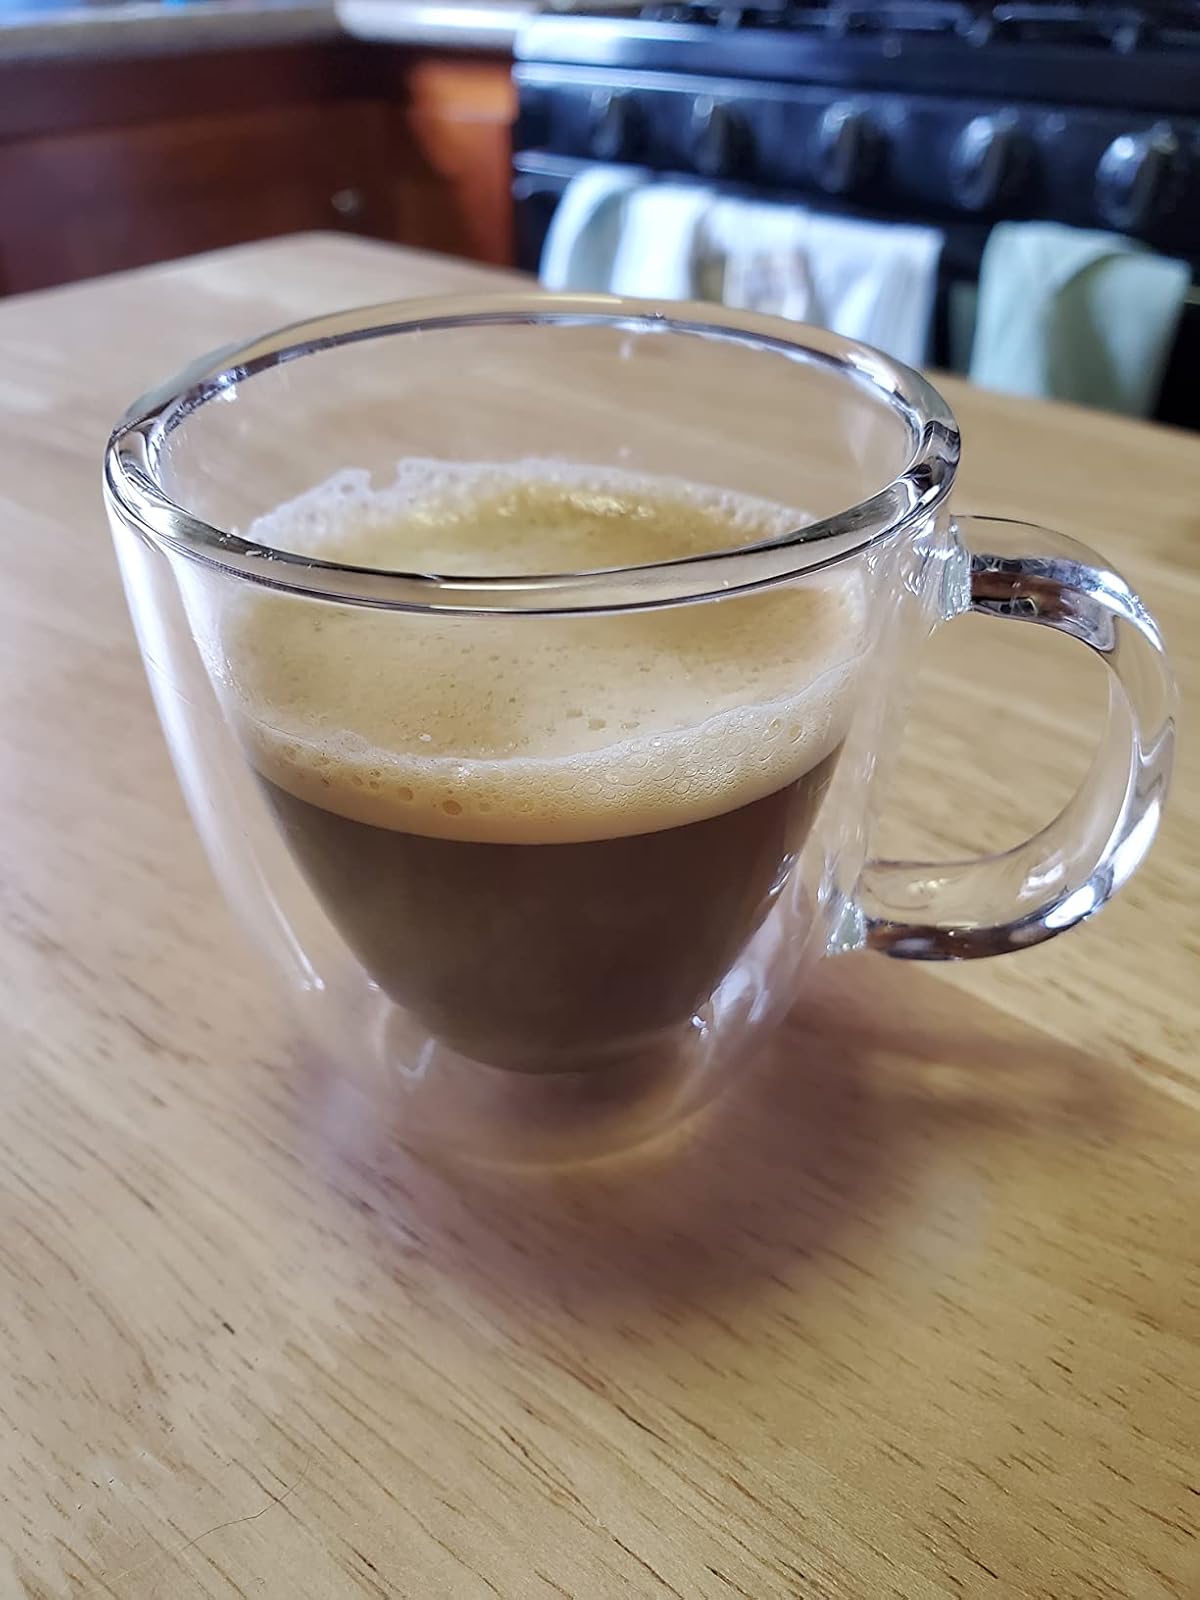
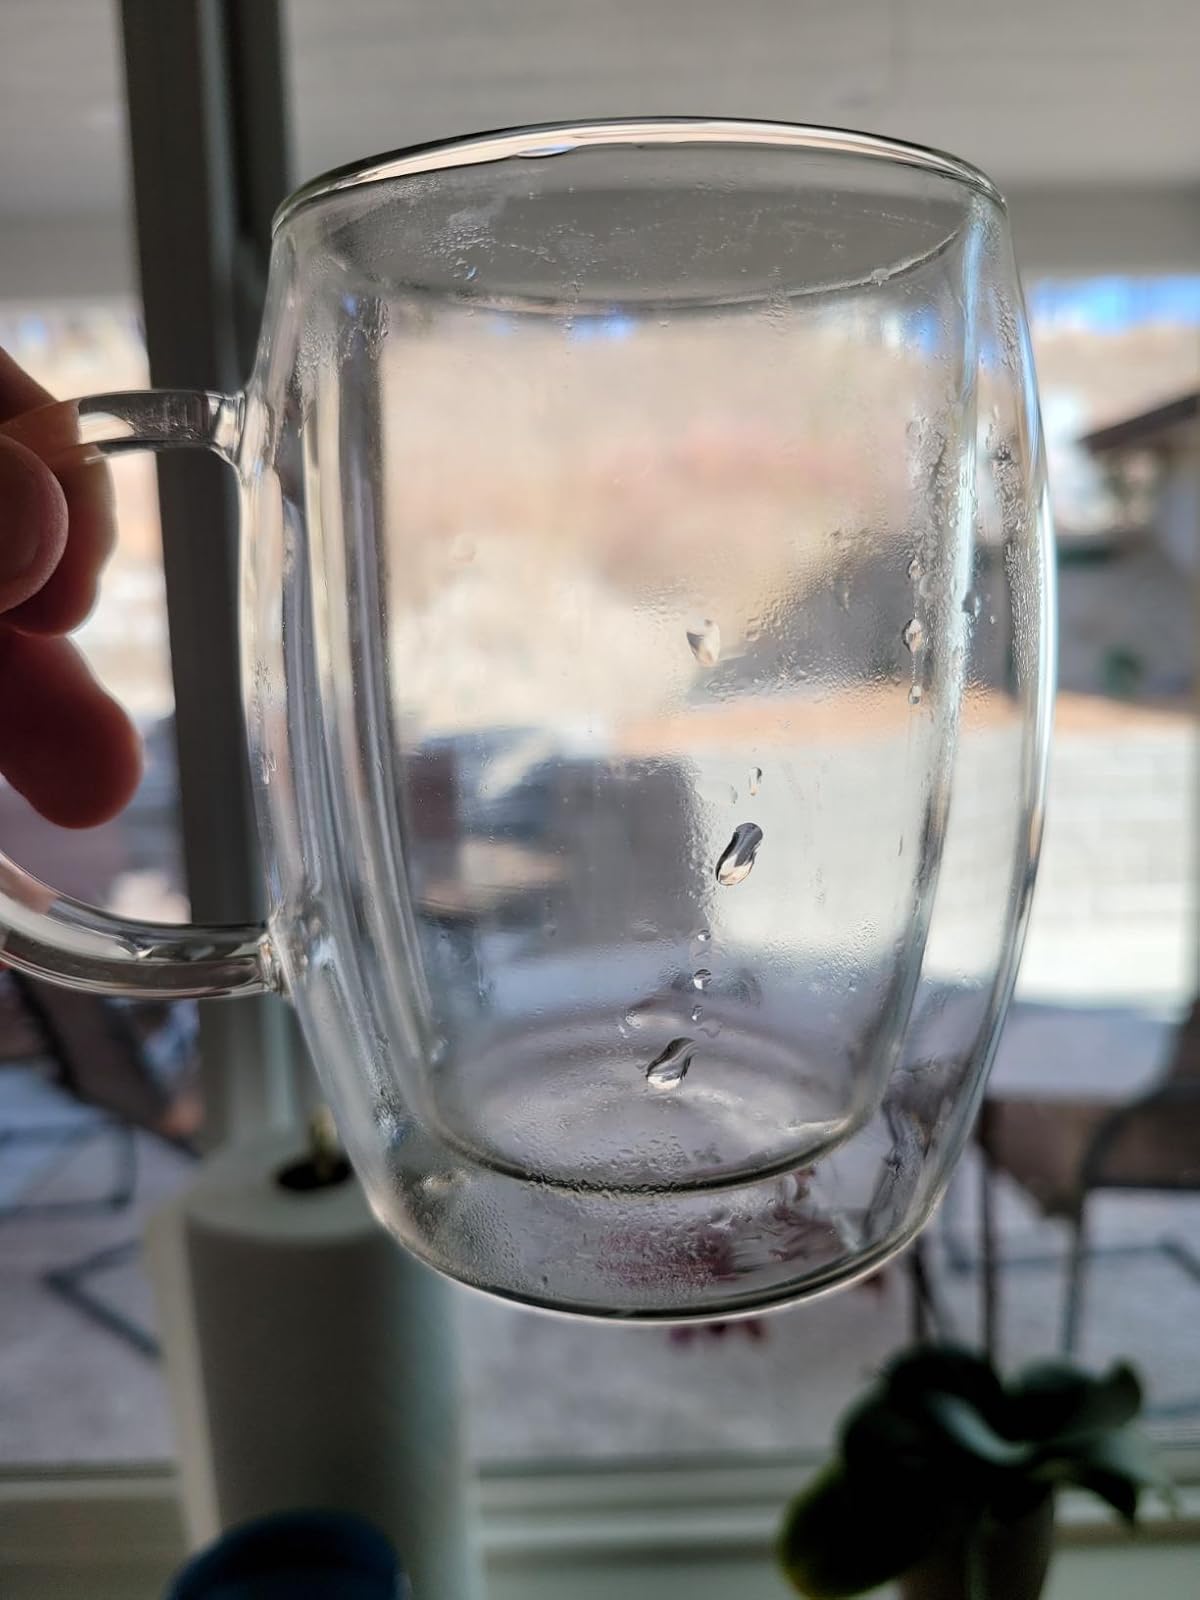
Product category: items_mug
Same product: no